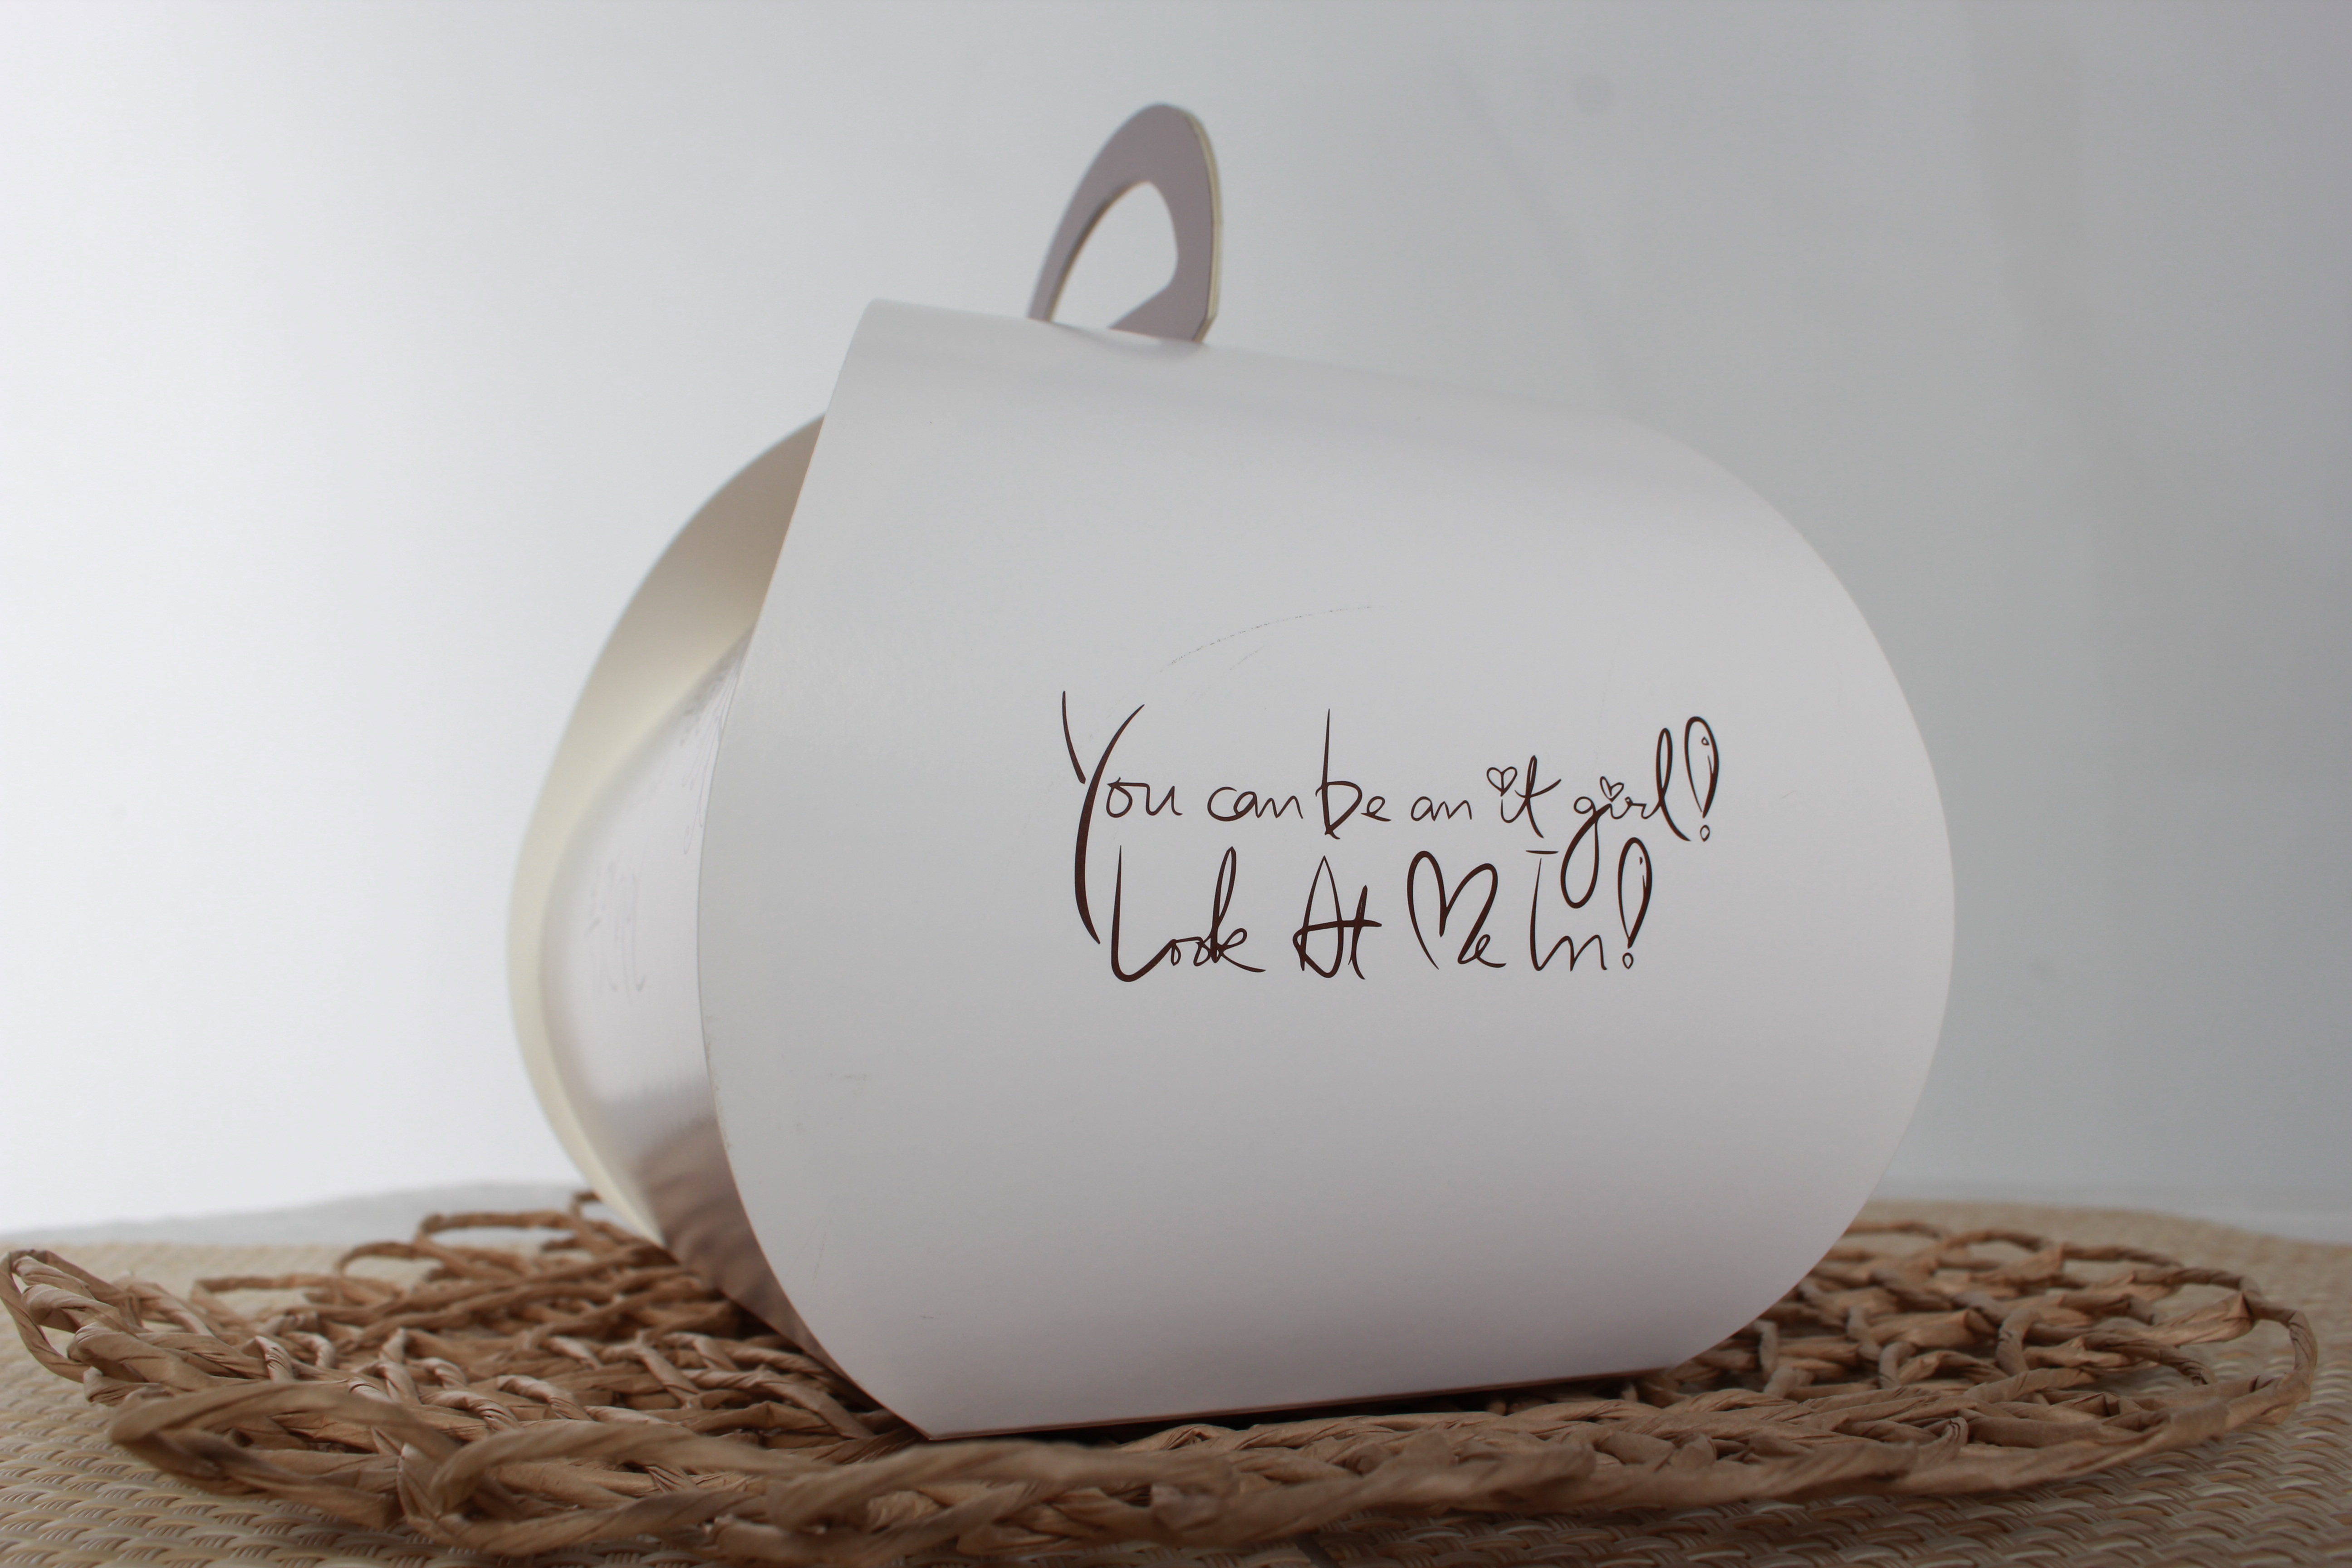
ceramic, box, candle, lighting, material, cookies, packing